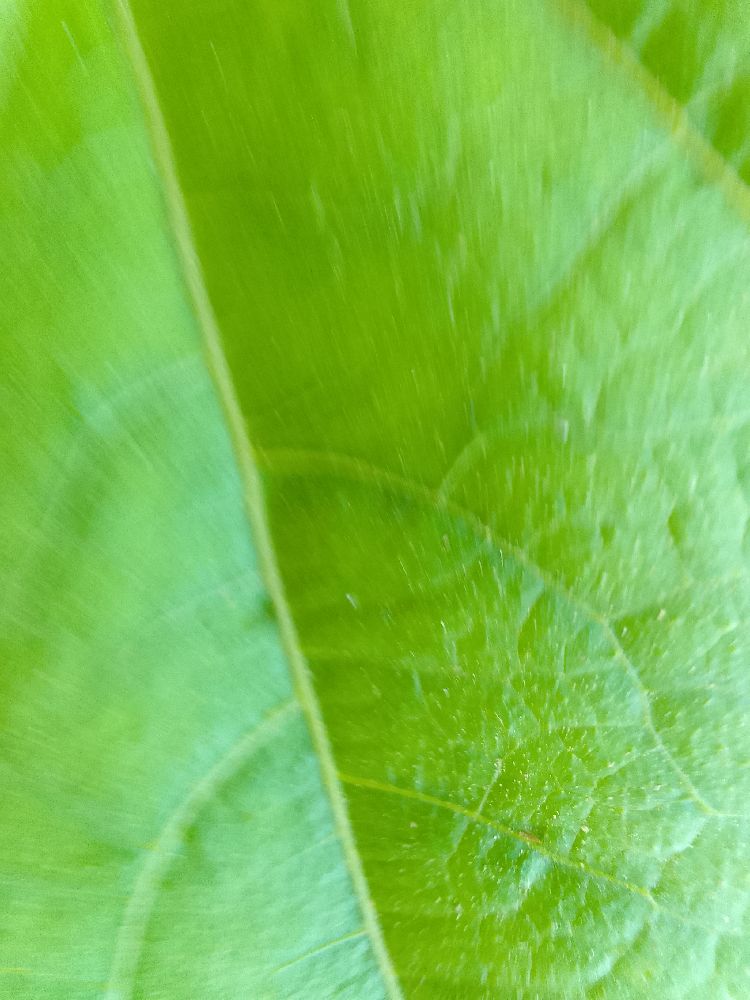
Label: healthy